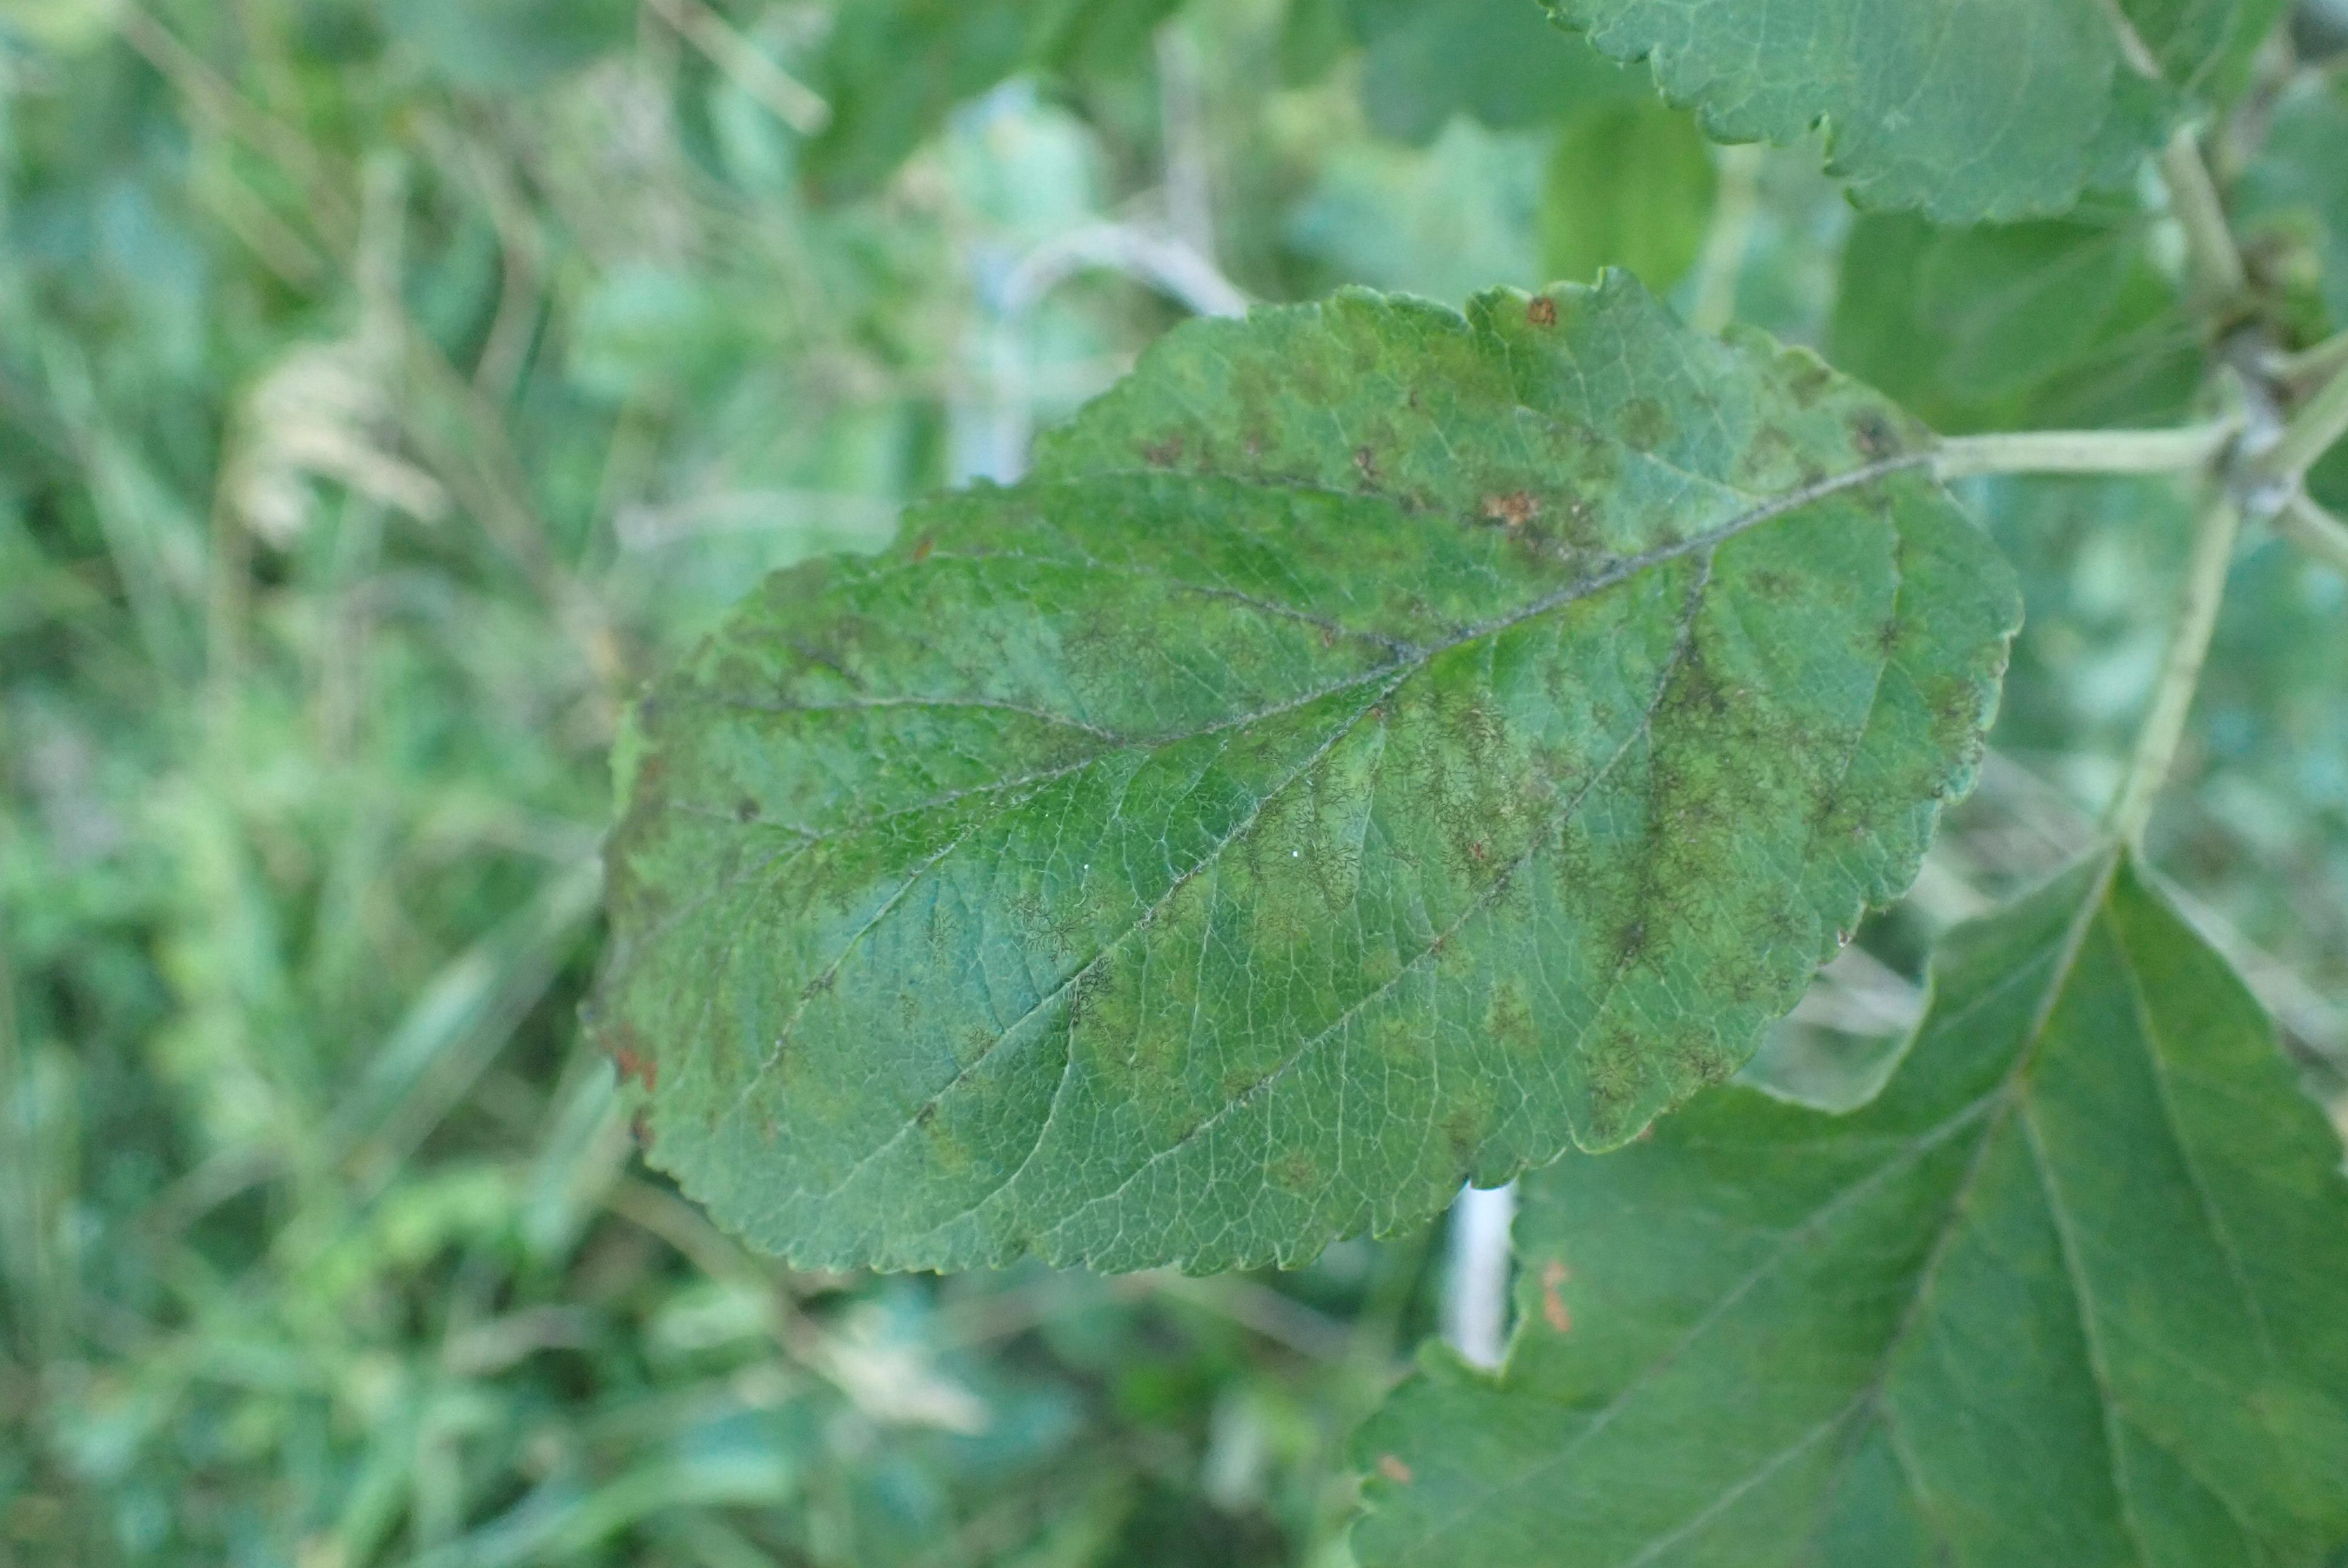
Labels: scab